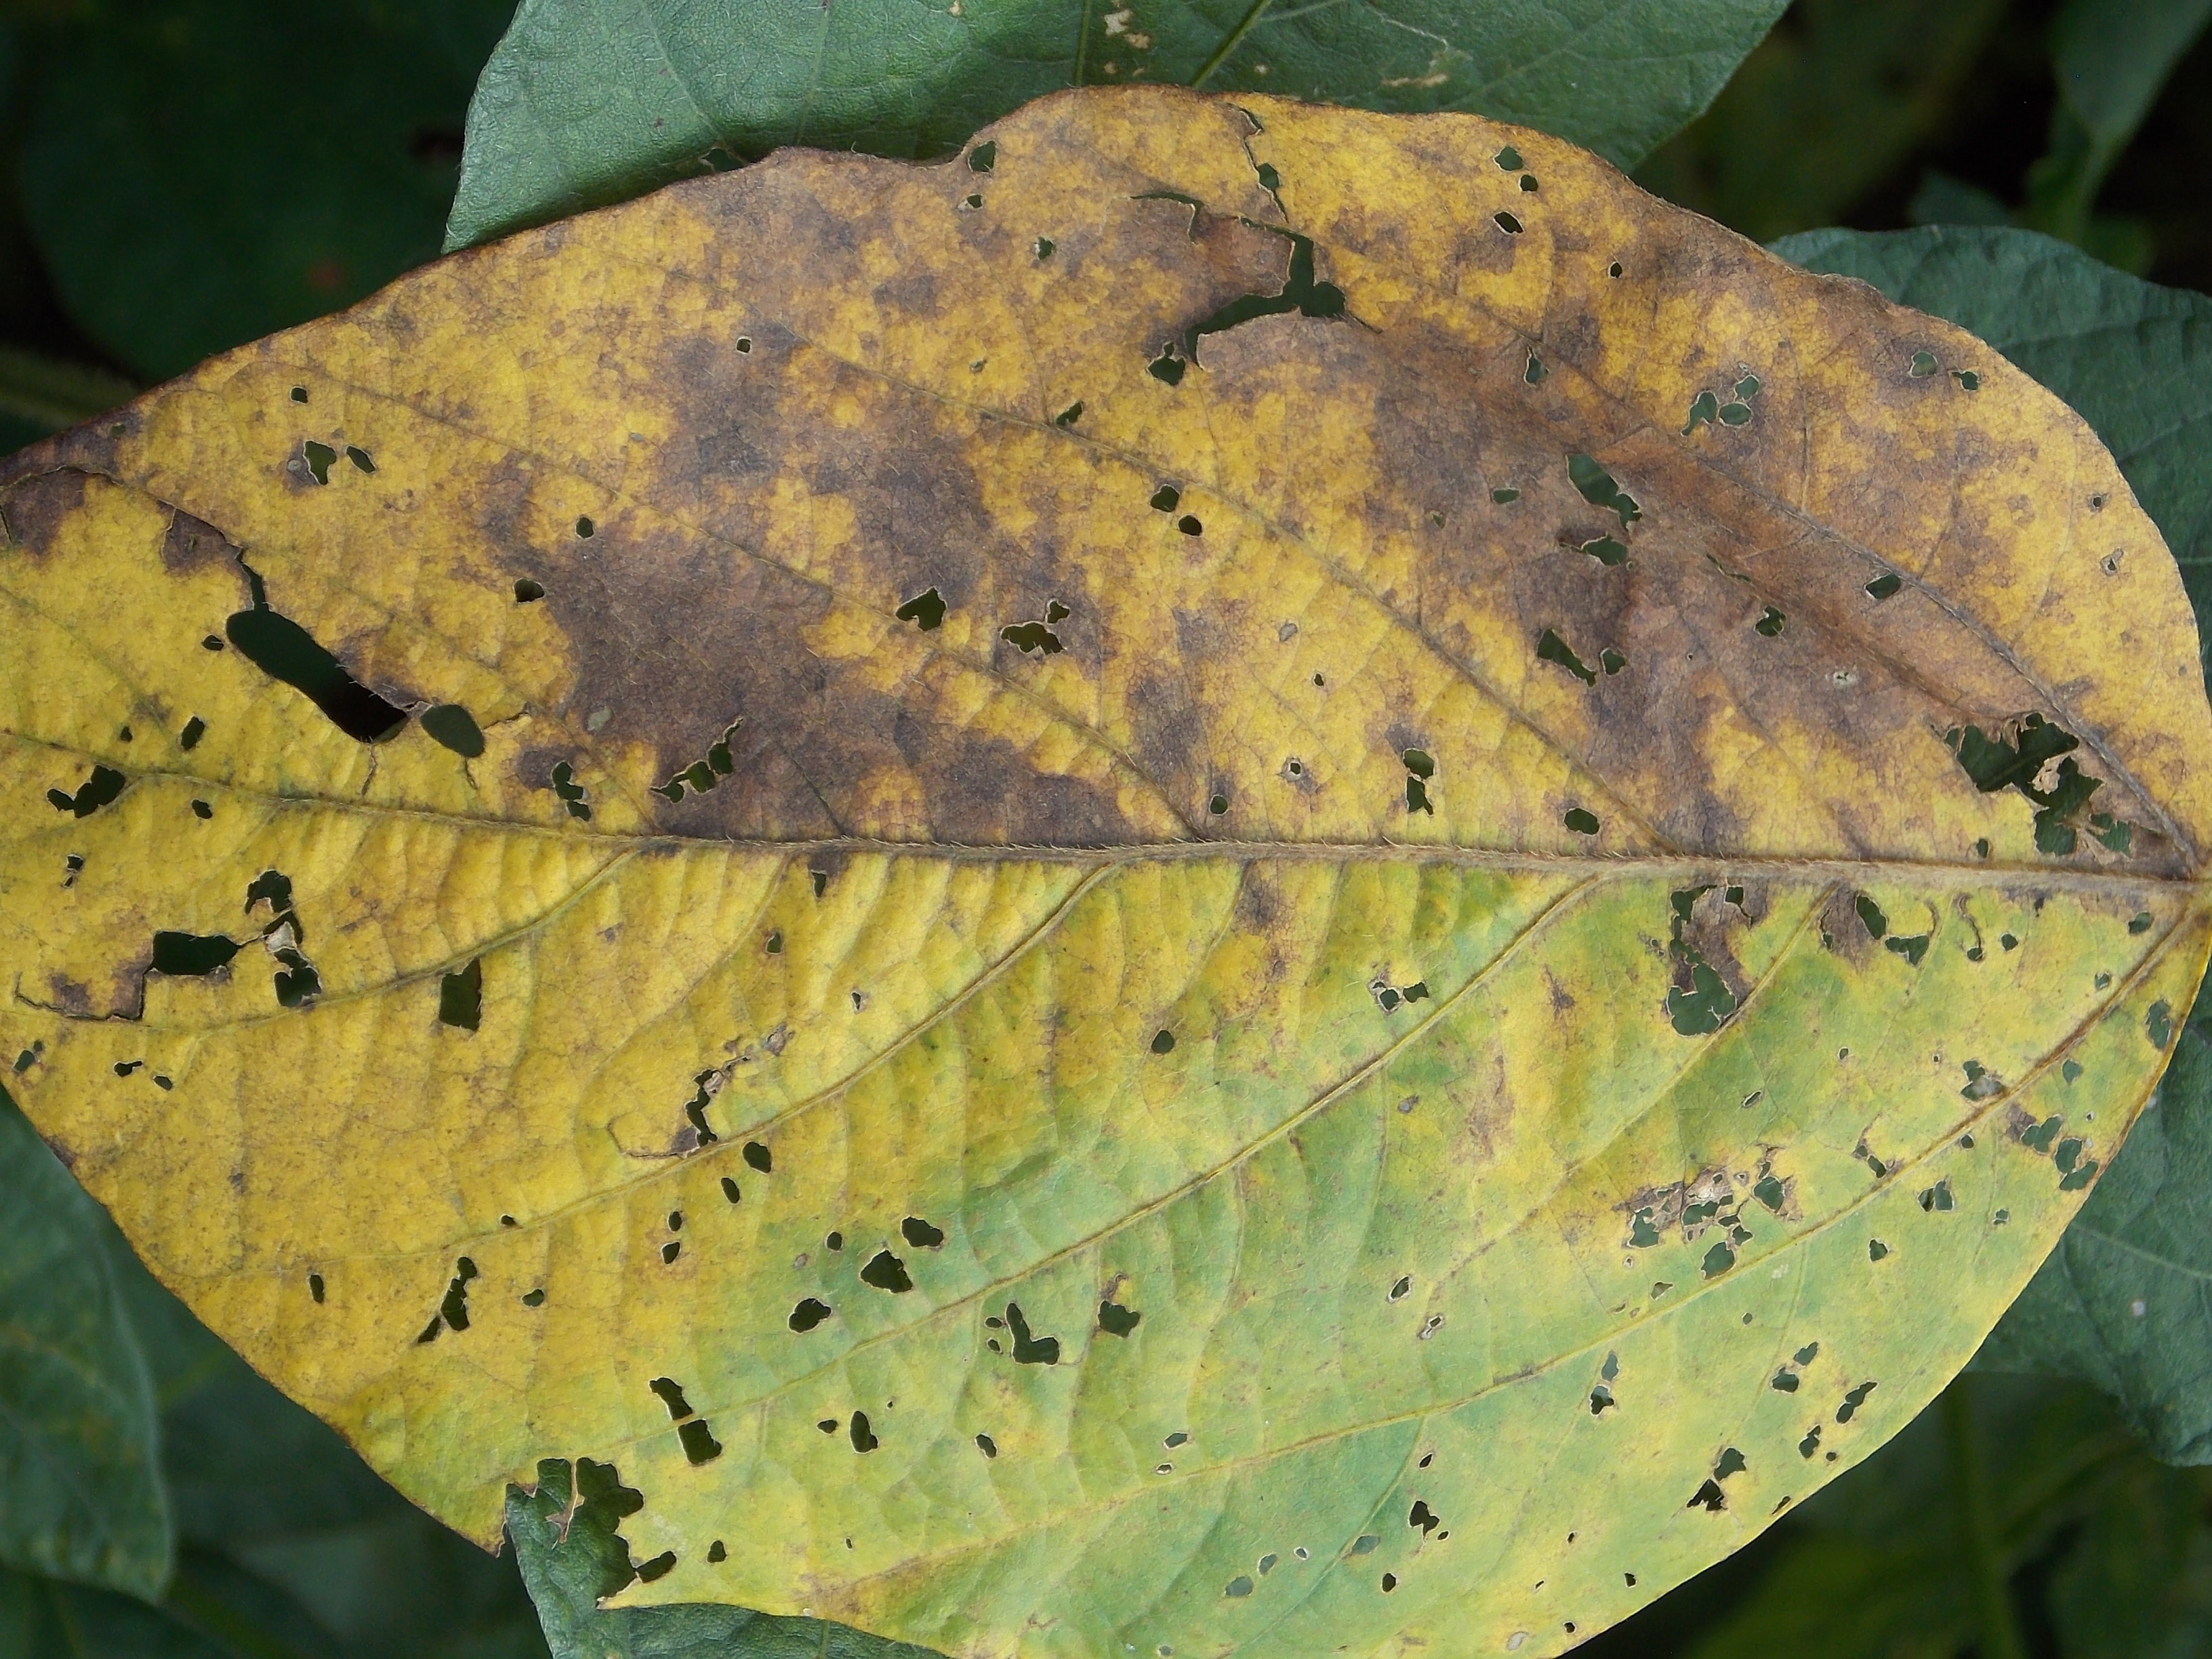
Label: Disease